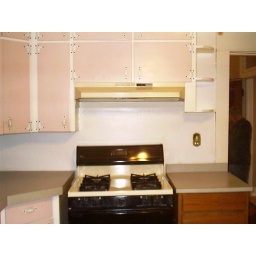
This is part of the kitchen in the house we like.